African Jazz Mokili Mobimba

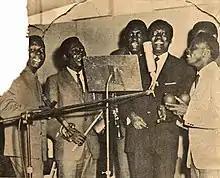
African Jazz in a recording studio in 1961

Beginning in June 1961, the popular Congolese band African Jazz —led by Joseph Kabasele— made a series of recordings in Brussels, Belgium. One of their new songs was ""African Jazz Mokili Mobimba"" (meaning "African Jazz all over the world"), written by guitarist Mwamba "Déchaud" Mongala in the Congolese rumba style. It was released later that year. It was a pastiche of two Latin American songs. The lyrics caution against excessive travel abroad. The song also references all of the performing musicians as well as several Congolese cities and African countries (a common way of expressing praise at the time). At just over five minutes in length, it was one of the first African recordings to make use of the larger 45 rpm records then only recently available in the continent.